Paul F. Tompkins

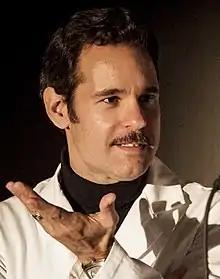
Tompkins at the LA podcast festival in October 2012

Paul Francis Tompkins (born September 12, 1968) is an American comedian, actor, and writer. He worked in television on such programs as "Mr. Show with Bob and David", "Real Time with Bill Maher", and "Best Week Ever", later renamed "Best Week Ever with Paul F. Tompkins".